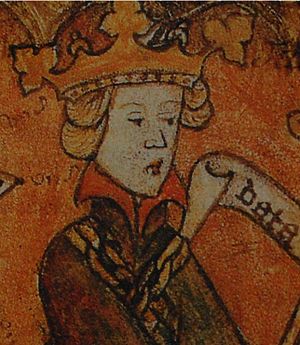
Magnus Eriksson af Sverige
Magnus Eriksson Smek Svensk/norsk/skånelandsk konge. Tilnavnet "Smek" fik han af den hellige Birgitta, som beskrev ham som homoseksuel. Da han var kun tre år gammel blev han valgt til konge af Norge og Sverige. I 1332 døde Christoffer 2., Valdemar Atterdags far, som "konge uden land", efter at han havde pantsat Danmark stykke for stykke, og den nu myndige kong Magnus benyttede sig af naboens nødsituation og udkøbte pantet i Skånelandene med 34.000 mark sølv og lod sig hylde som konge af Skånelandene. Samtidig begyndte Valdemar Atterdag at befri og samle det pantsatte og splittede Danmark, hvoraf Skånelandene var en vigtig del. Ved freden i Varbjerg 1343 måtte Valdemar anerkende kong Magnus besiddelse af Skånelandene. Magnus var dog ikke i stand til at holde fast på Skånelandene, da han i 1357 måtte anerkende sin søn Erik som konge af Skåne og en række andre dele af det svenske rige. Sønnen Erik døde dog i 1359, men i 1360 lykkedes det Valdemar efter intrigespil og med våbenmagt at få tilbageleveret de tabte landsdele til Danmark. Derefter gik det hurtigt ned ad bakke med kong Magnus.